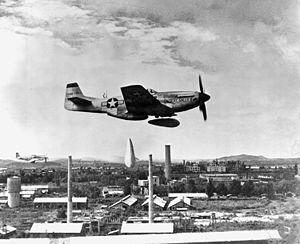
Le bombardement de la Corée du Nord est une campagne militaire américaine qui s’inscrit dans le contexte de la guerre de Corée.